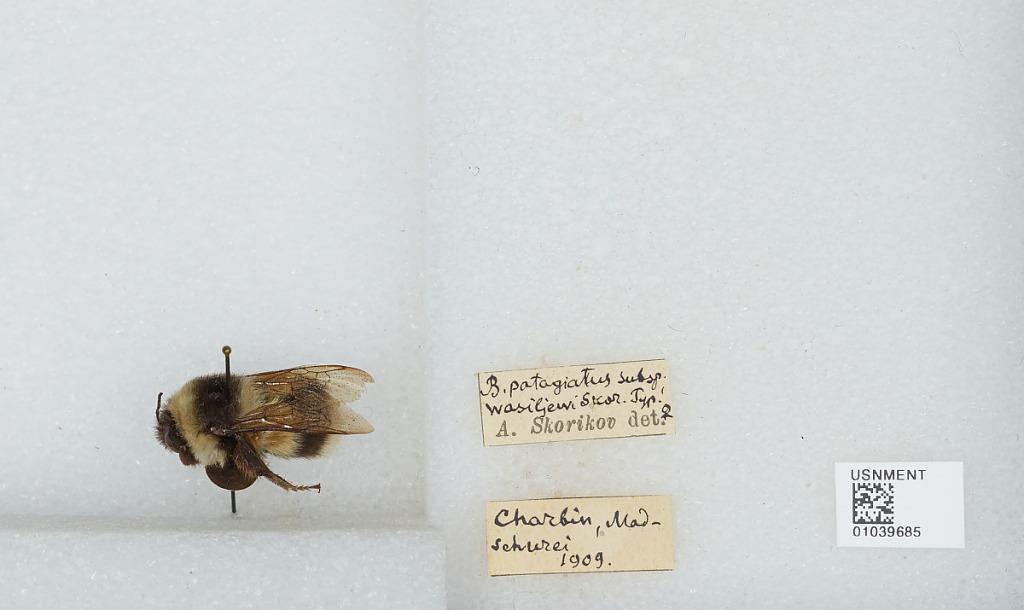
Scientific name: Bombus (Bombus) patagiatus Nylander
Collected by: A. Skorikok
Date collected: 1909--